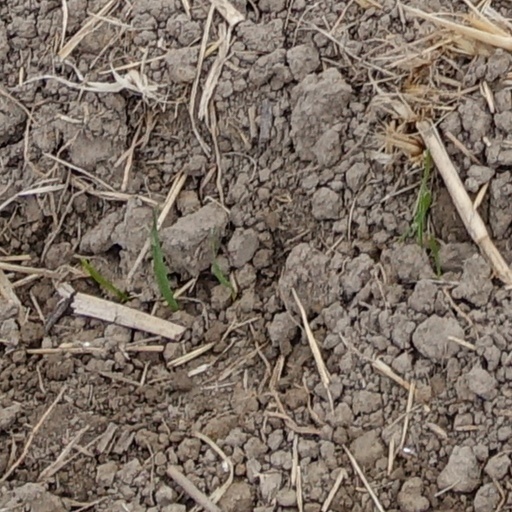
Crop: wheat